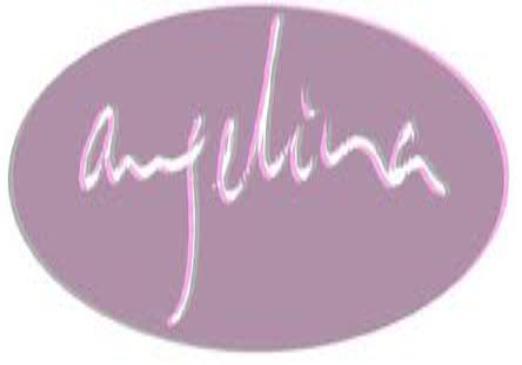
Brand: Angelina
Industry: Others